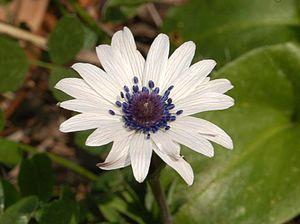
L'Anémone des jardins est une plante herbacée vivace de la famille des Ranunculaceae.